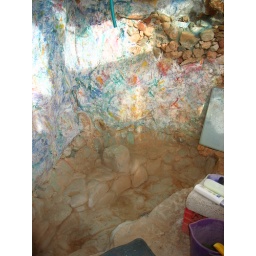
This is the stone bathtub in the solar bath house.